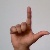
The image shows a hand gesture representing the letter 'L' in Indian Sign Language.